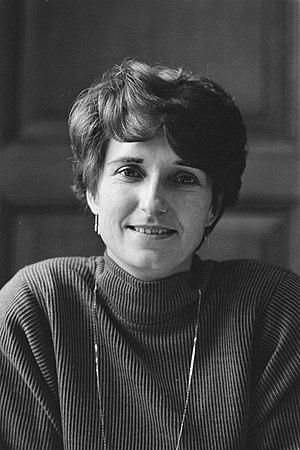
Yvonne Catharina Maria Theresia van Rooy, née le 4 juin 1951 à Eindhoven, est une femme politique néerlandaise.